New Holland Machine Company

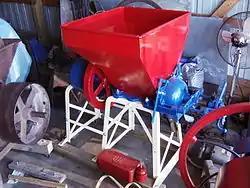
A feed grinder

As early as November 1899, even before the company had been incorporated, Abe Zimmerman's blacksmith shop had been advertising a feed grinder of his own design. This "feed and cob mill" had a capacity of 10 to 30 bushels of feed per hour and was being offered to the farming public for $15.00.